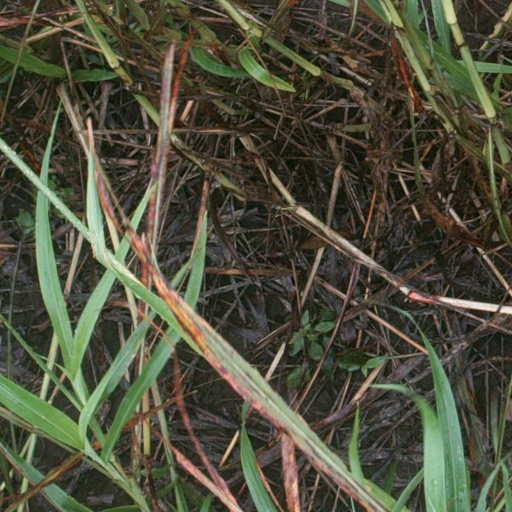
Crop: sorghum